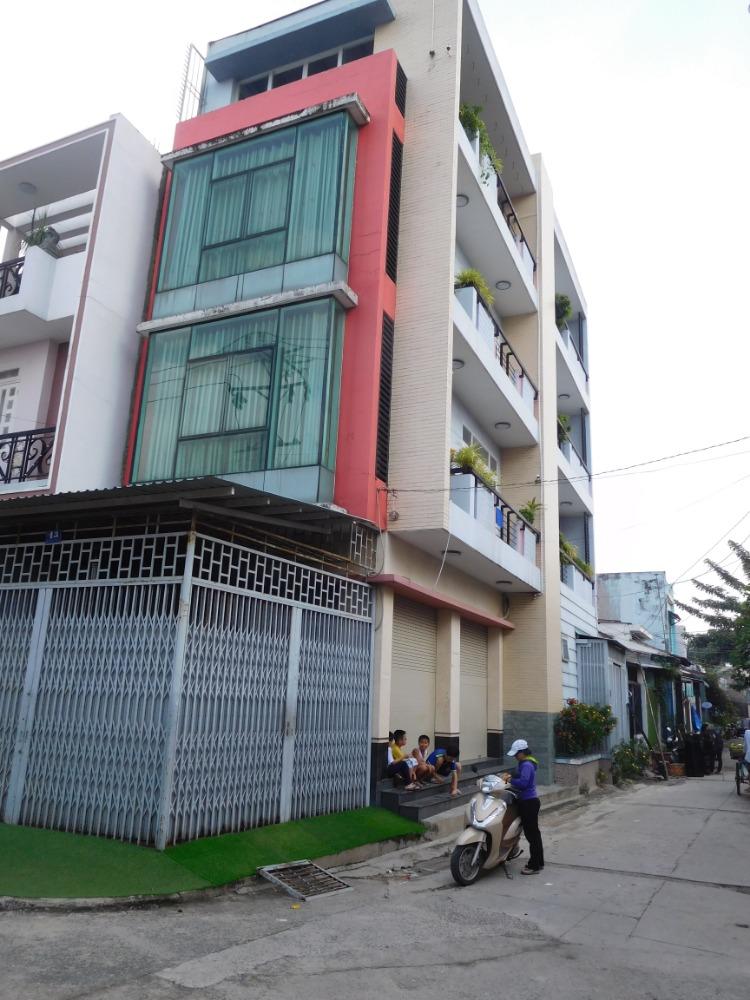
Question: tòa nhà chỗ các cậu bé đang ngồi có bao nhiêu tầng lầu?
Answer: ba lầu